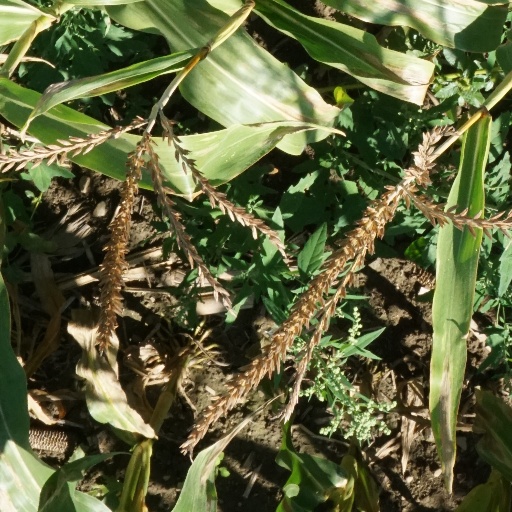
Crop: maize; corn